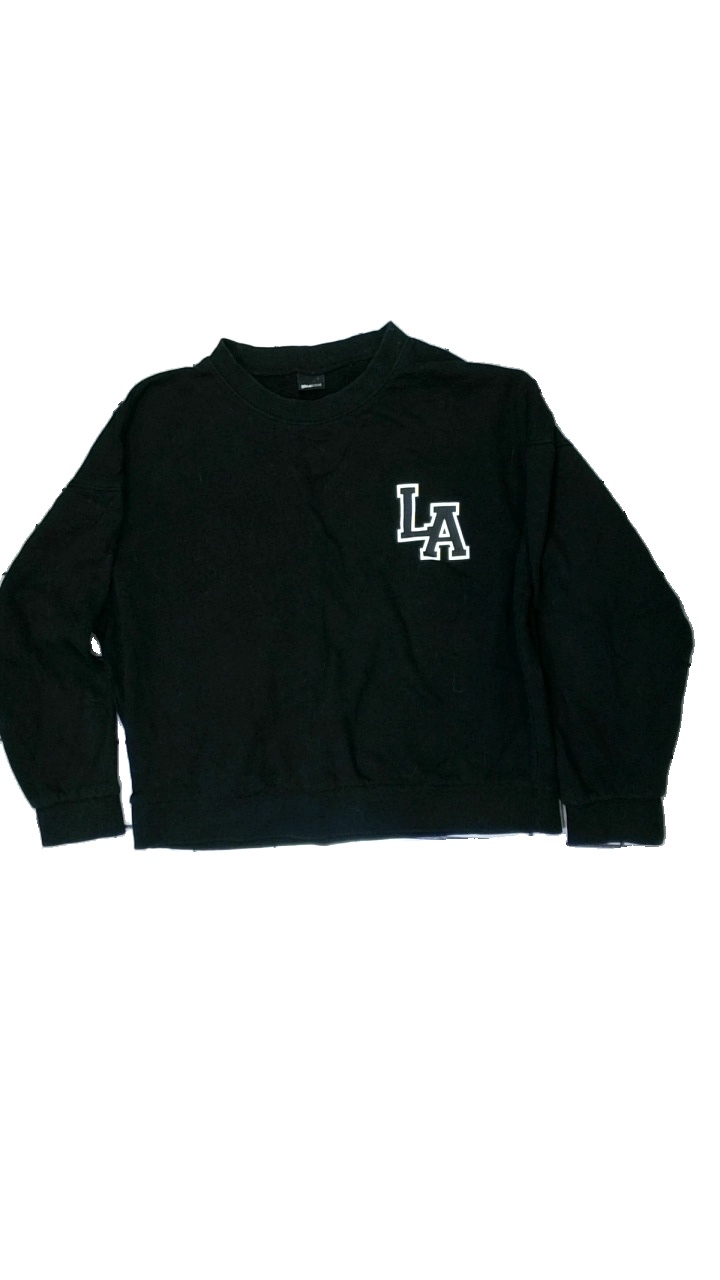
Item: Sweater (Ladies)
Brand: Gina Tricot
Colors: Black, White
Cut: Regular, C-collar
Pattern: Logo print
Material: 100% cotton
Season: All
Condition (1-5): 3
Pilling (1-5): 4
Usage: Reuse
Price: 50-100